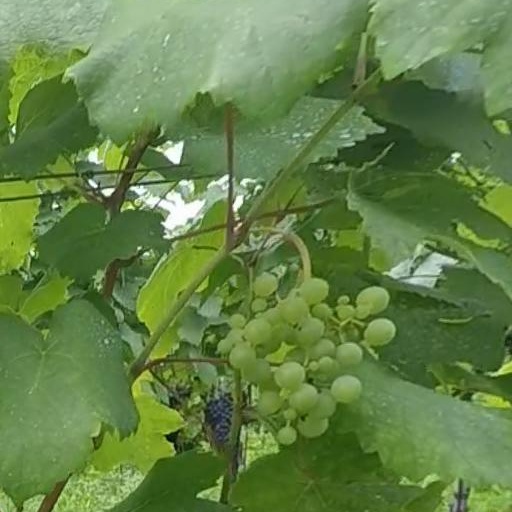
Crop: grape